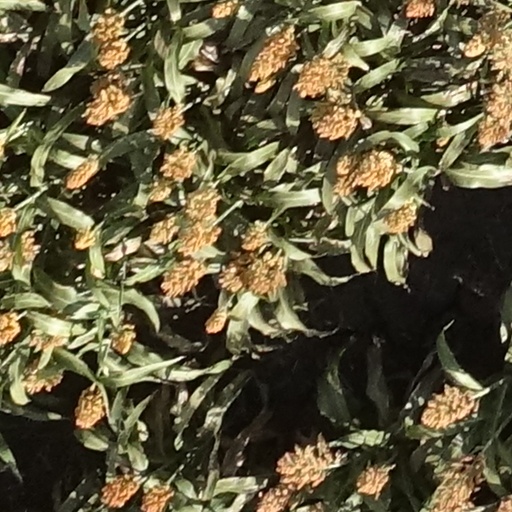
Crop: sorghum